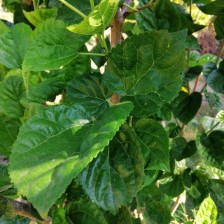
Variety: BlackAustralia